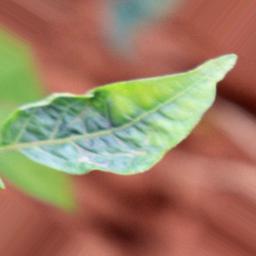
Label: nutritional